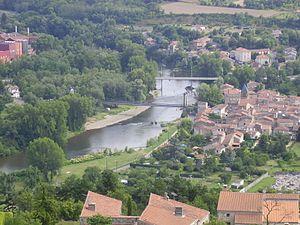
Les ouvrages de longueur totale supérieure à 100 m du département du Puy-de-Dôme sont classés ci-après par gestionnaires de voies.
Coudes est une commune française, située dans le département du Puy-de-Dôme en région Auvergne-Rhône-Alpes. Elle fait partie de l'aire urbaine de Clermont-Ferrand.